Cuckoo Patrol

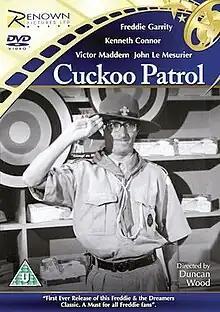
DVD (Renown Pictures, 2012)

Cuckoo Patrol is a 1967 British musical comedy film directed by Duncan Wood and starring Freddie Garrity, Victor Maddern, John Le Mesurier and Kenneth Connor. The screenplay was by Lew Schwarz. It was produced in 1965 but held back for two years.